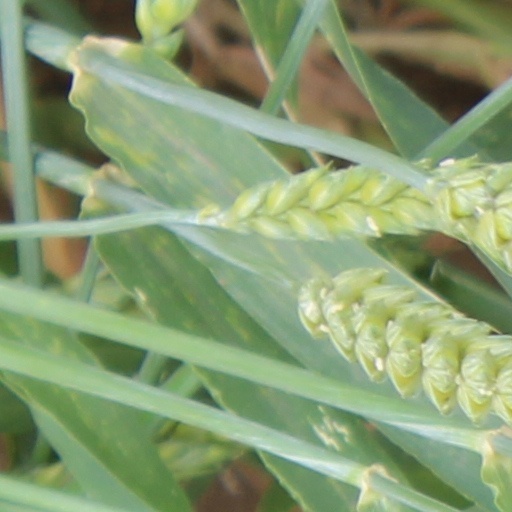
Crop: wheat